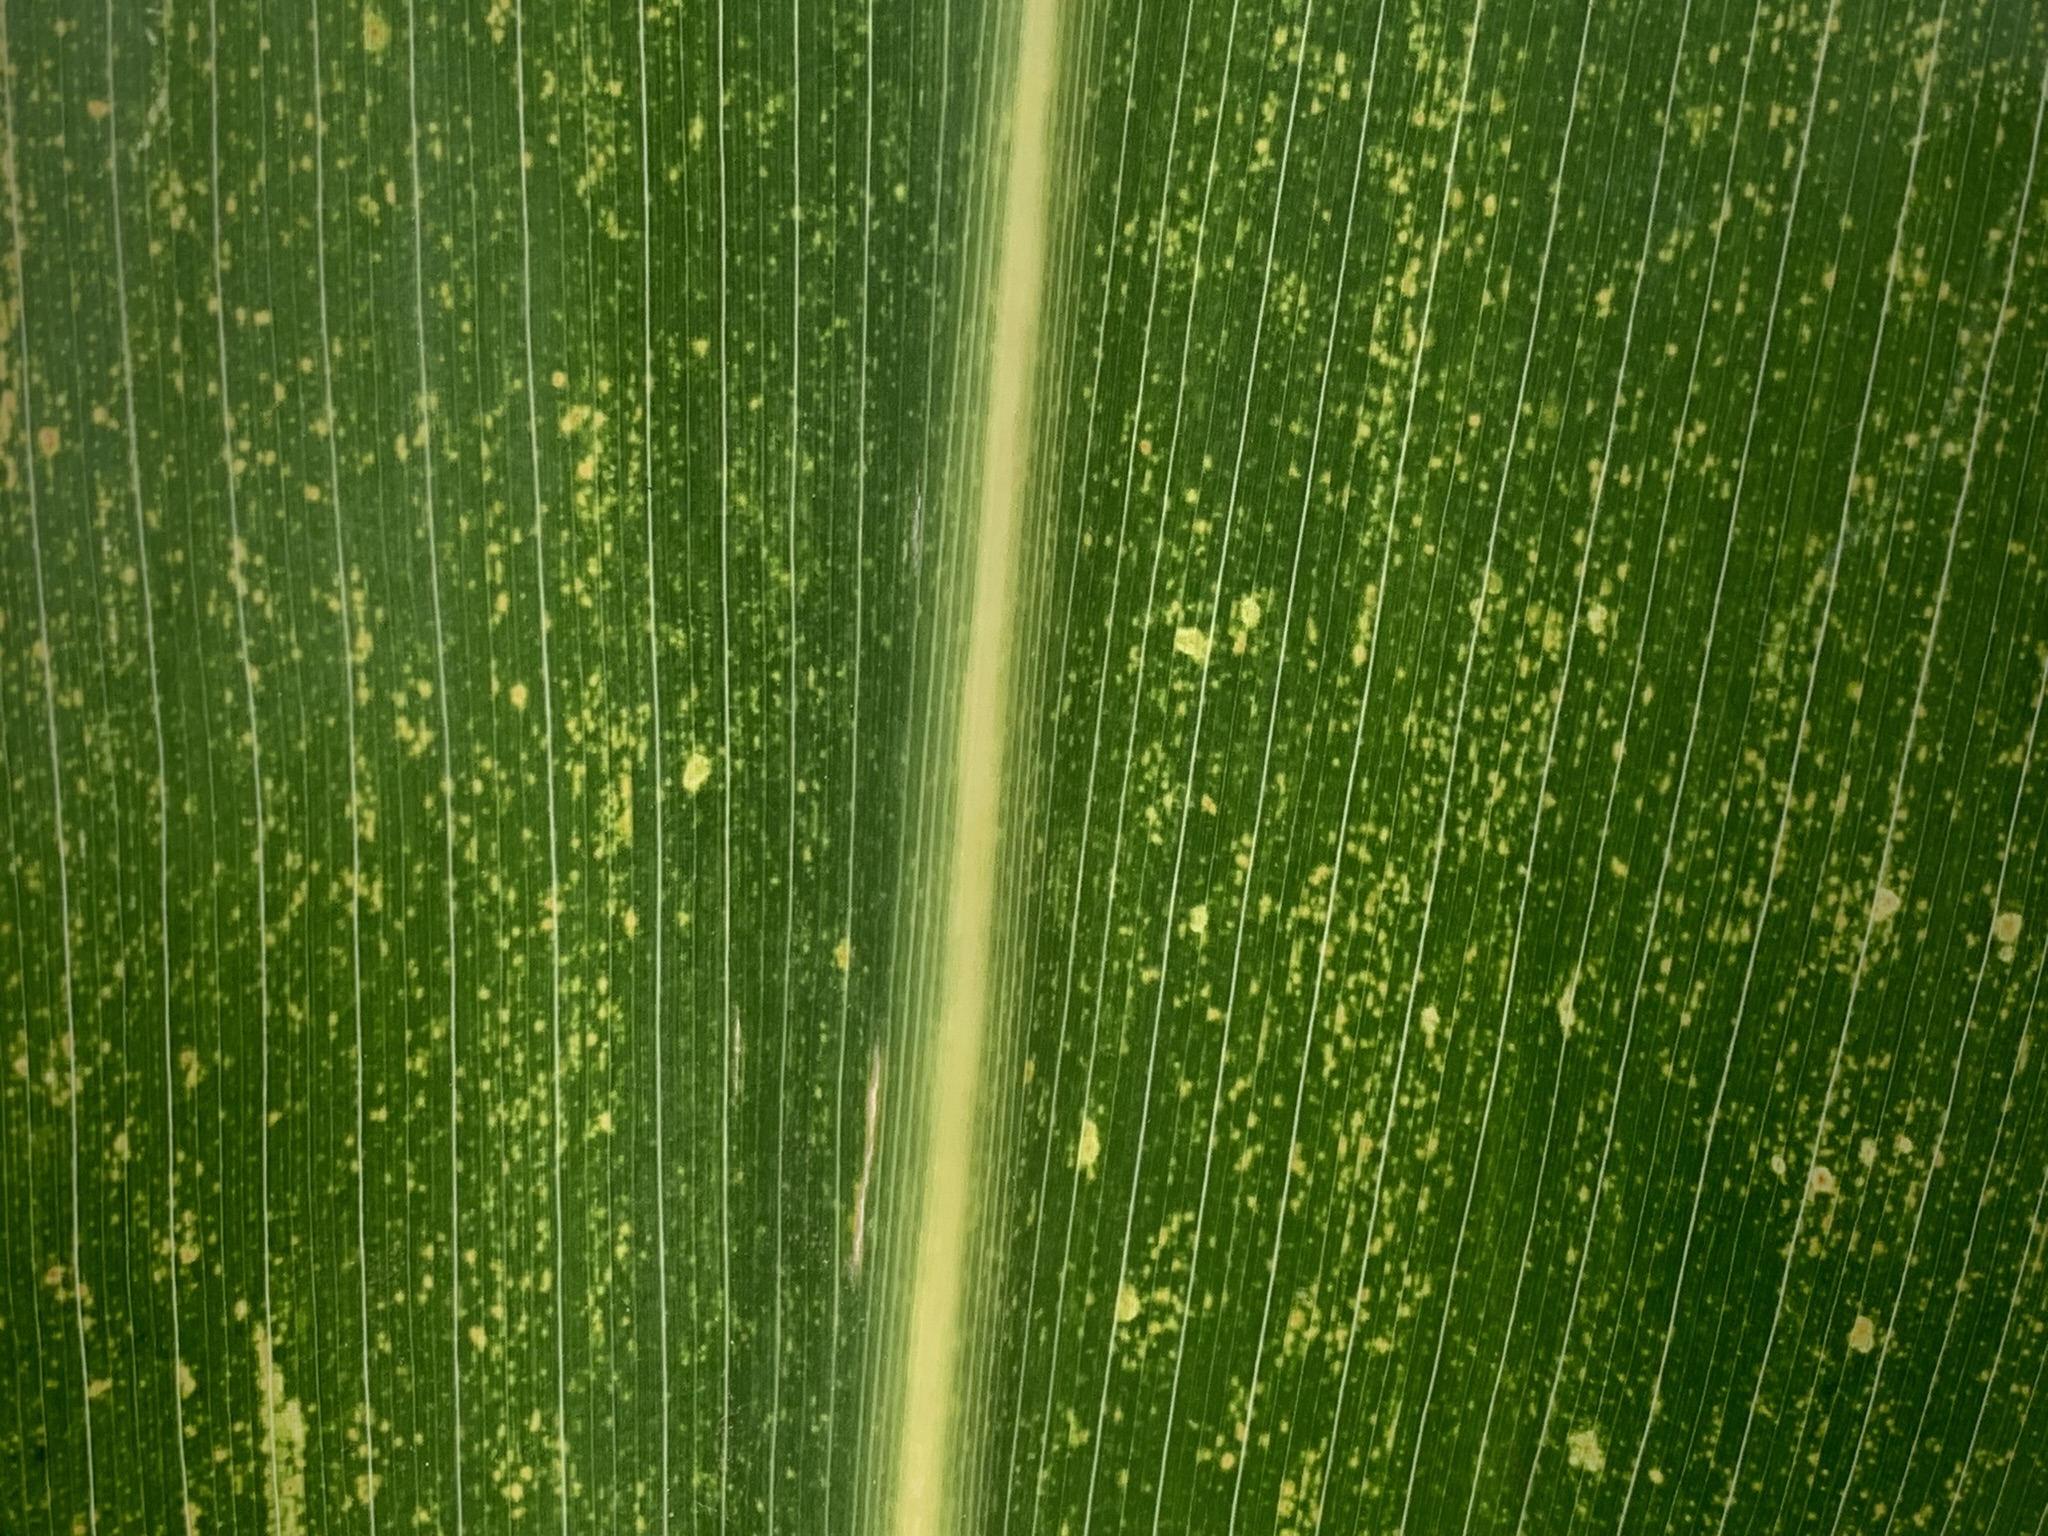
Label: MLN